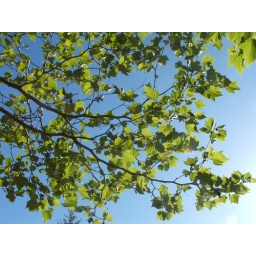
Green Leaves against a blue sky